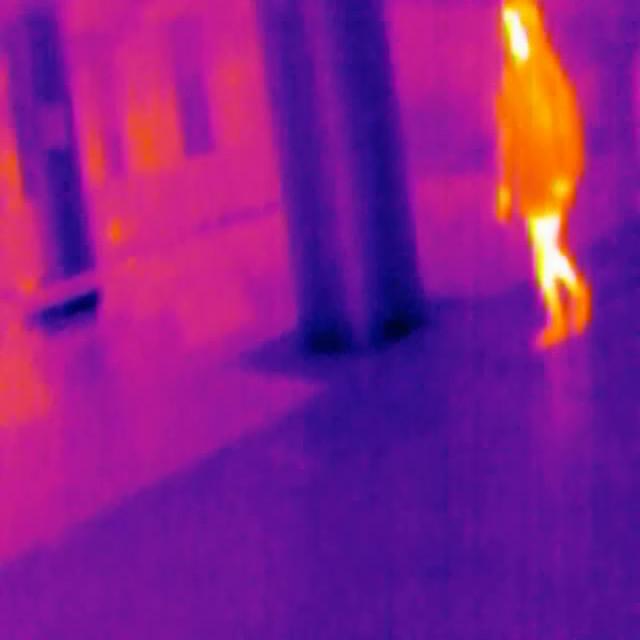
Detected objects:
label: person